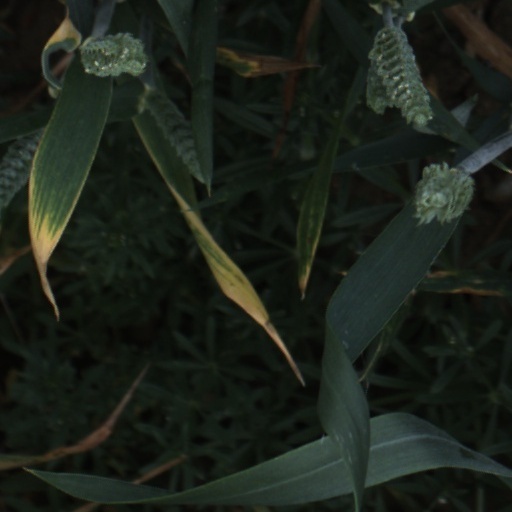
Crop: wheat